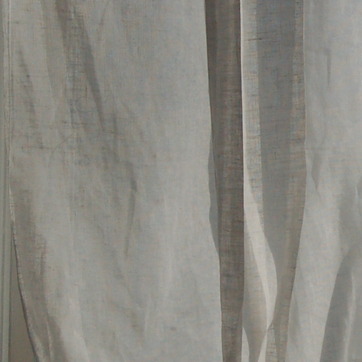
Material: fabric